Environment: real
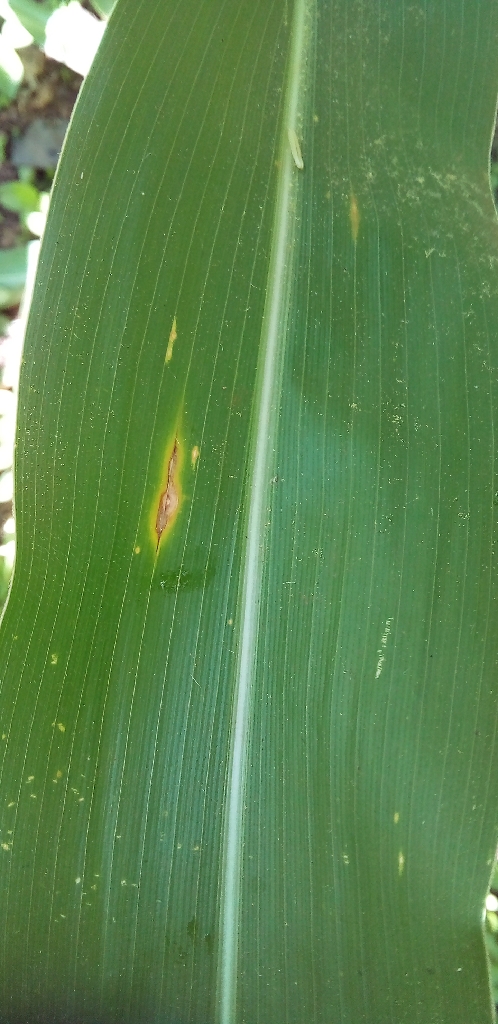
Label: northern_corn_leaf_blight